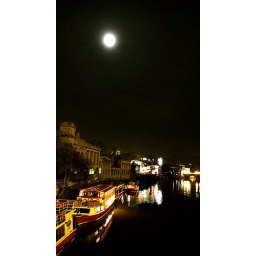
Nice weather with clear moon above the sky